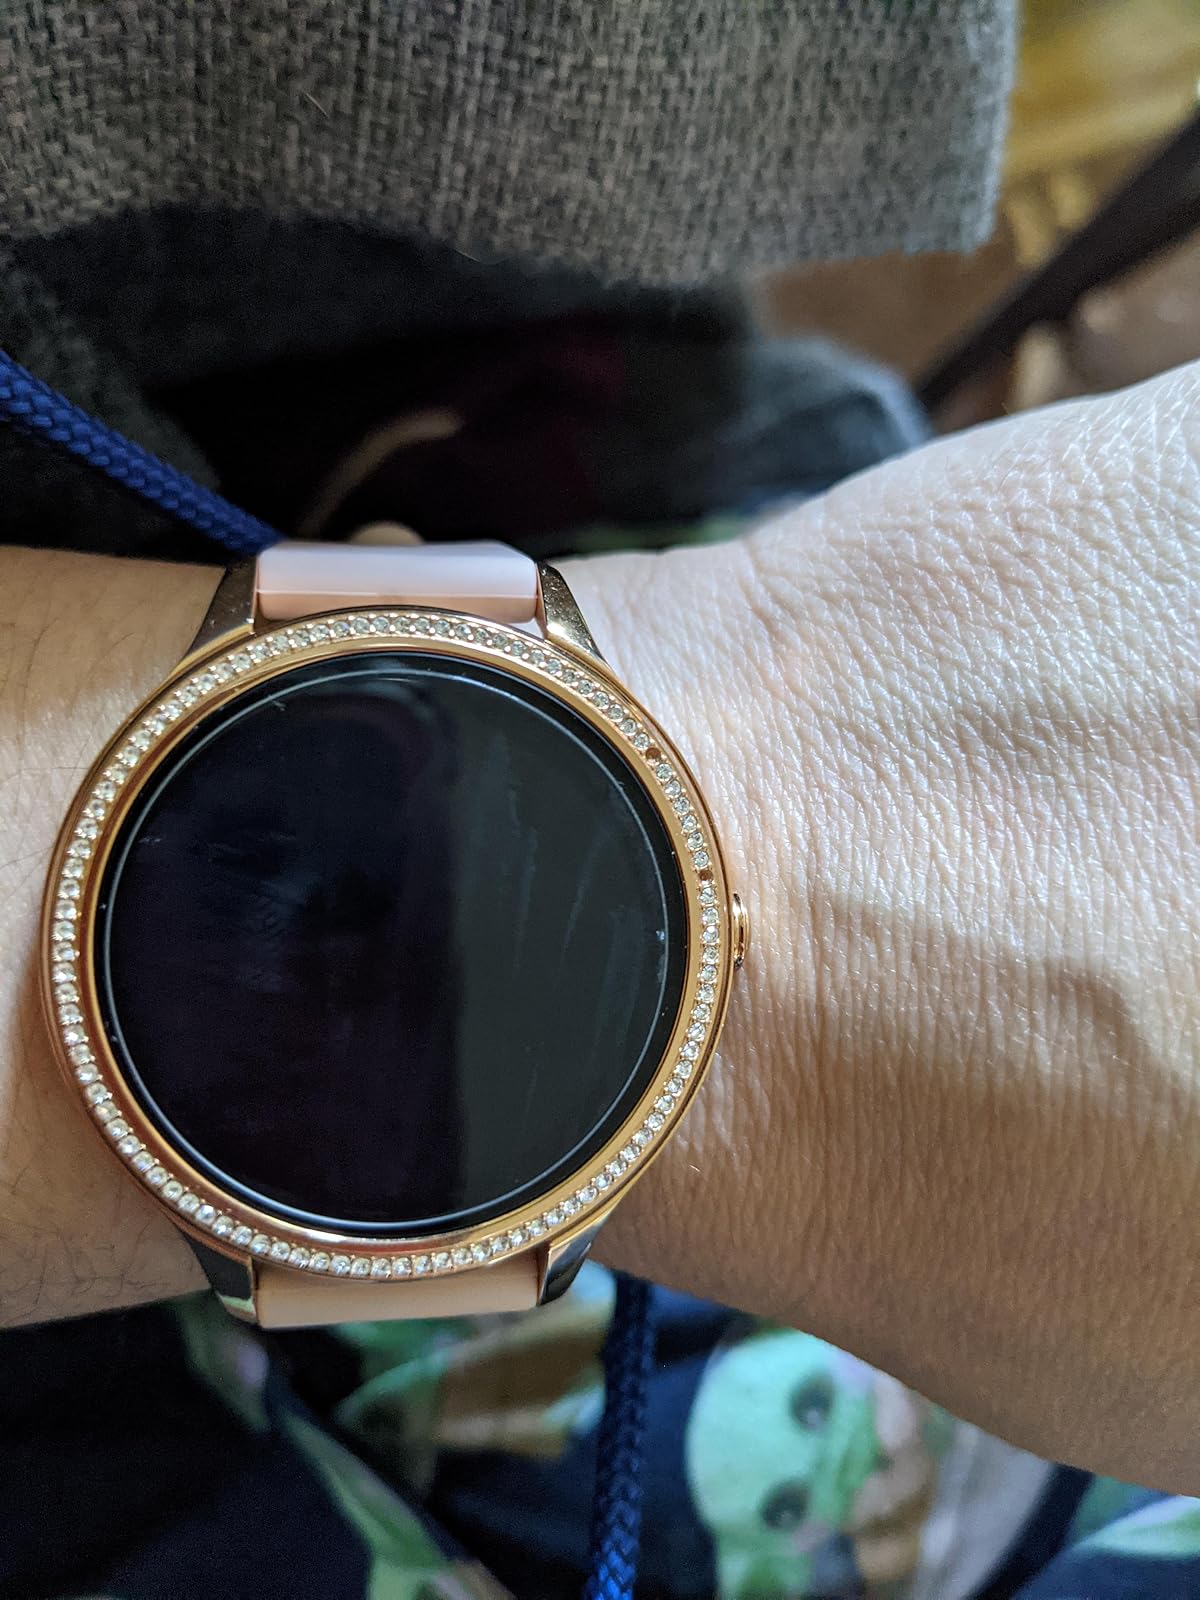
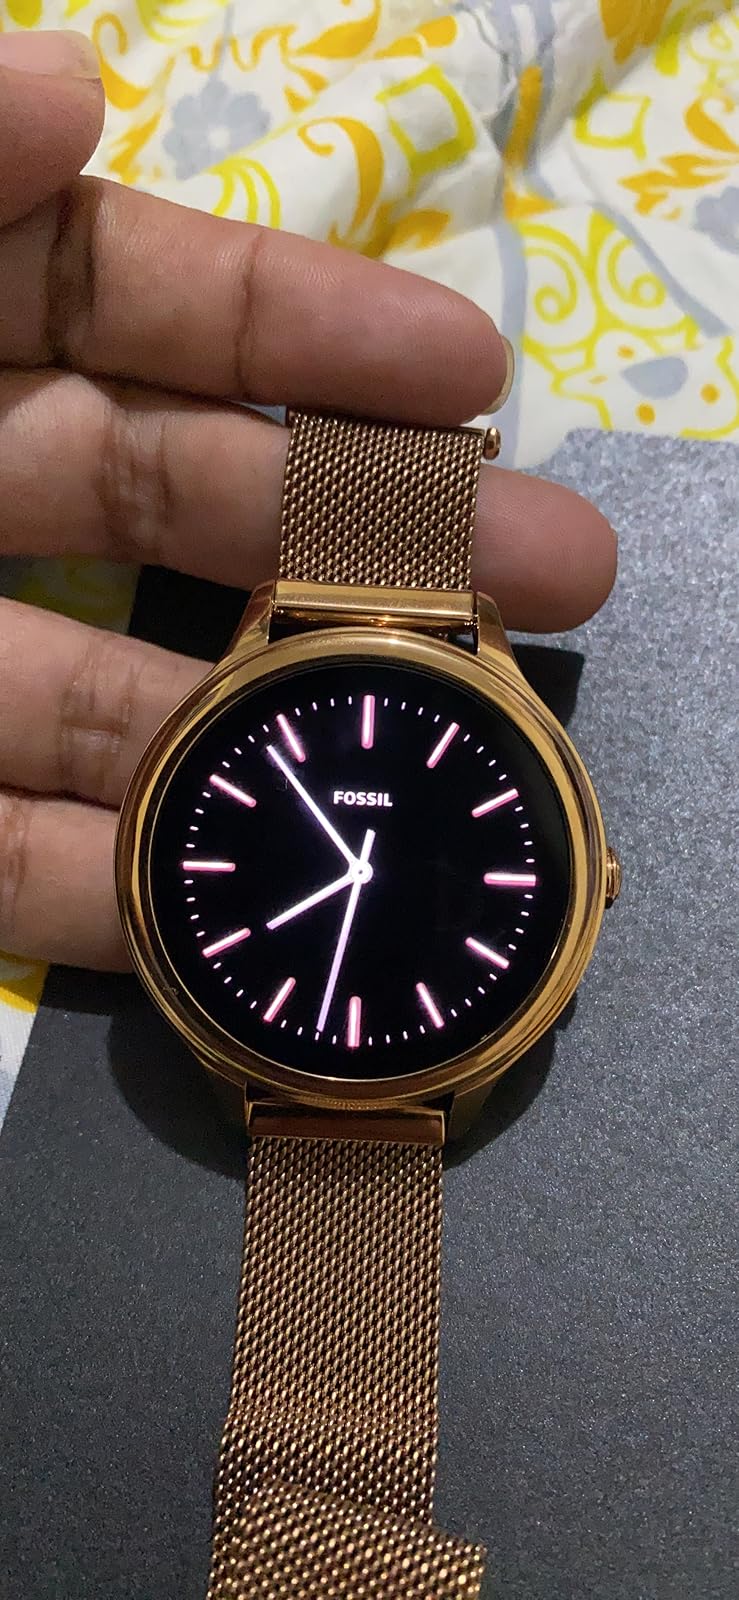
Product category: smartwatch
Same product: no